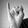
ASL letter: I